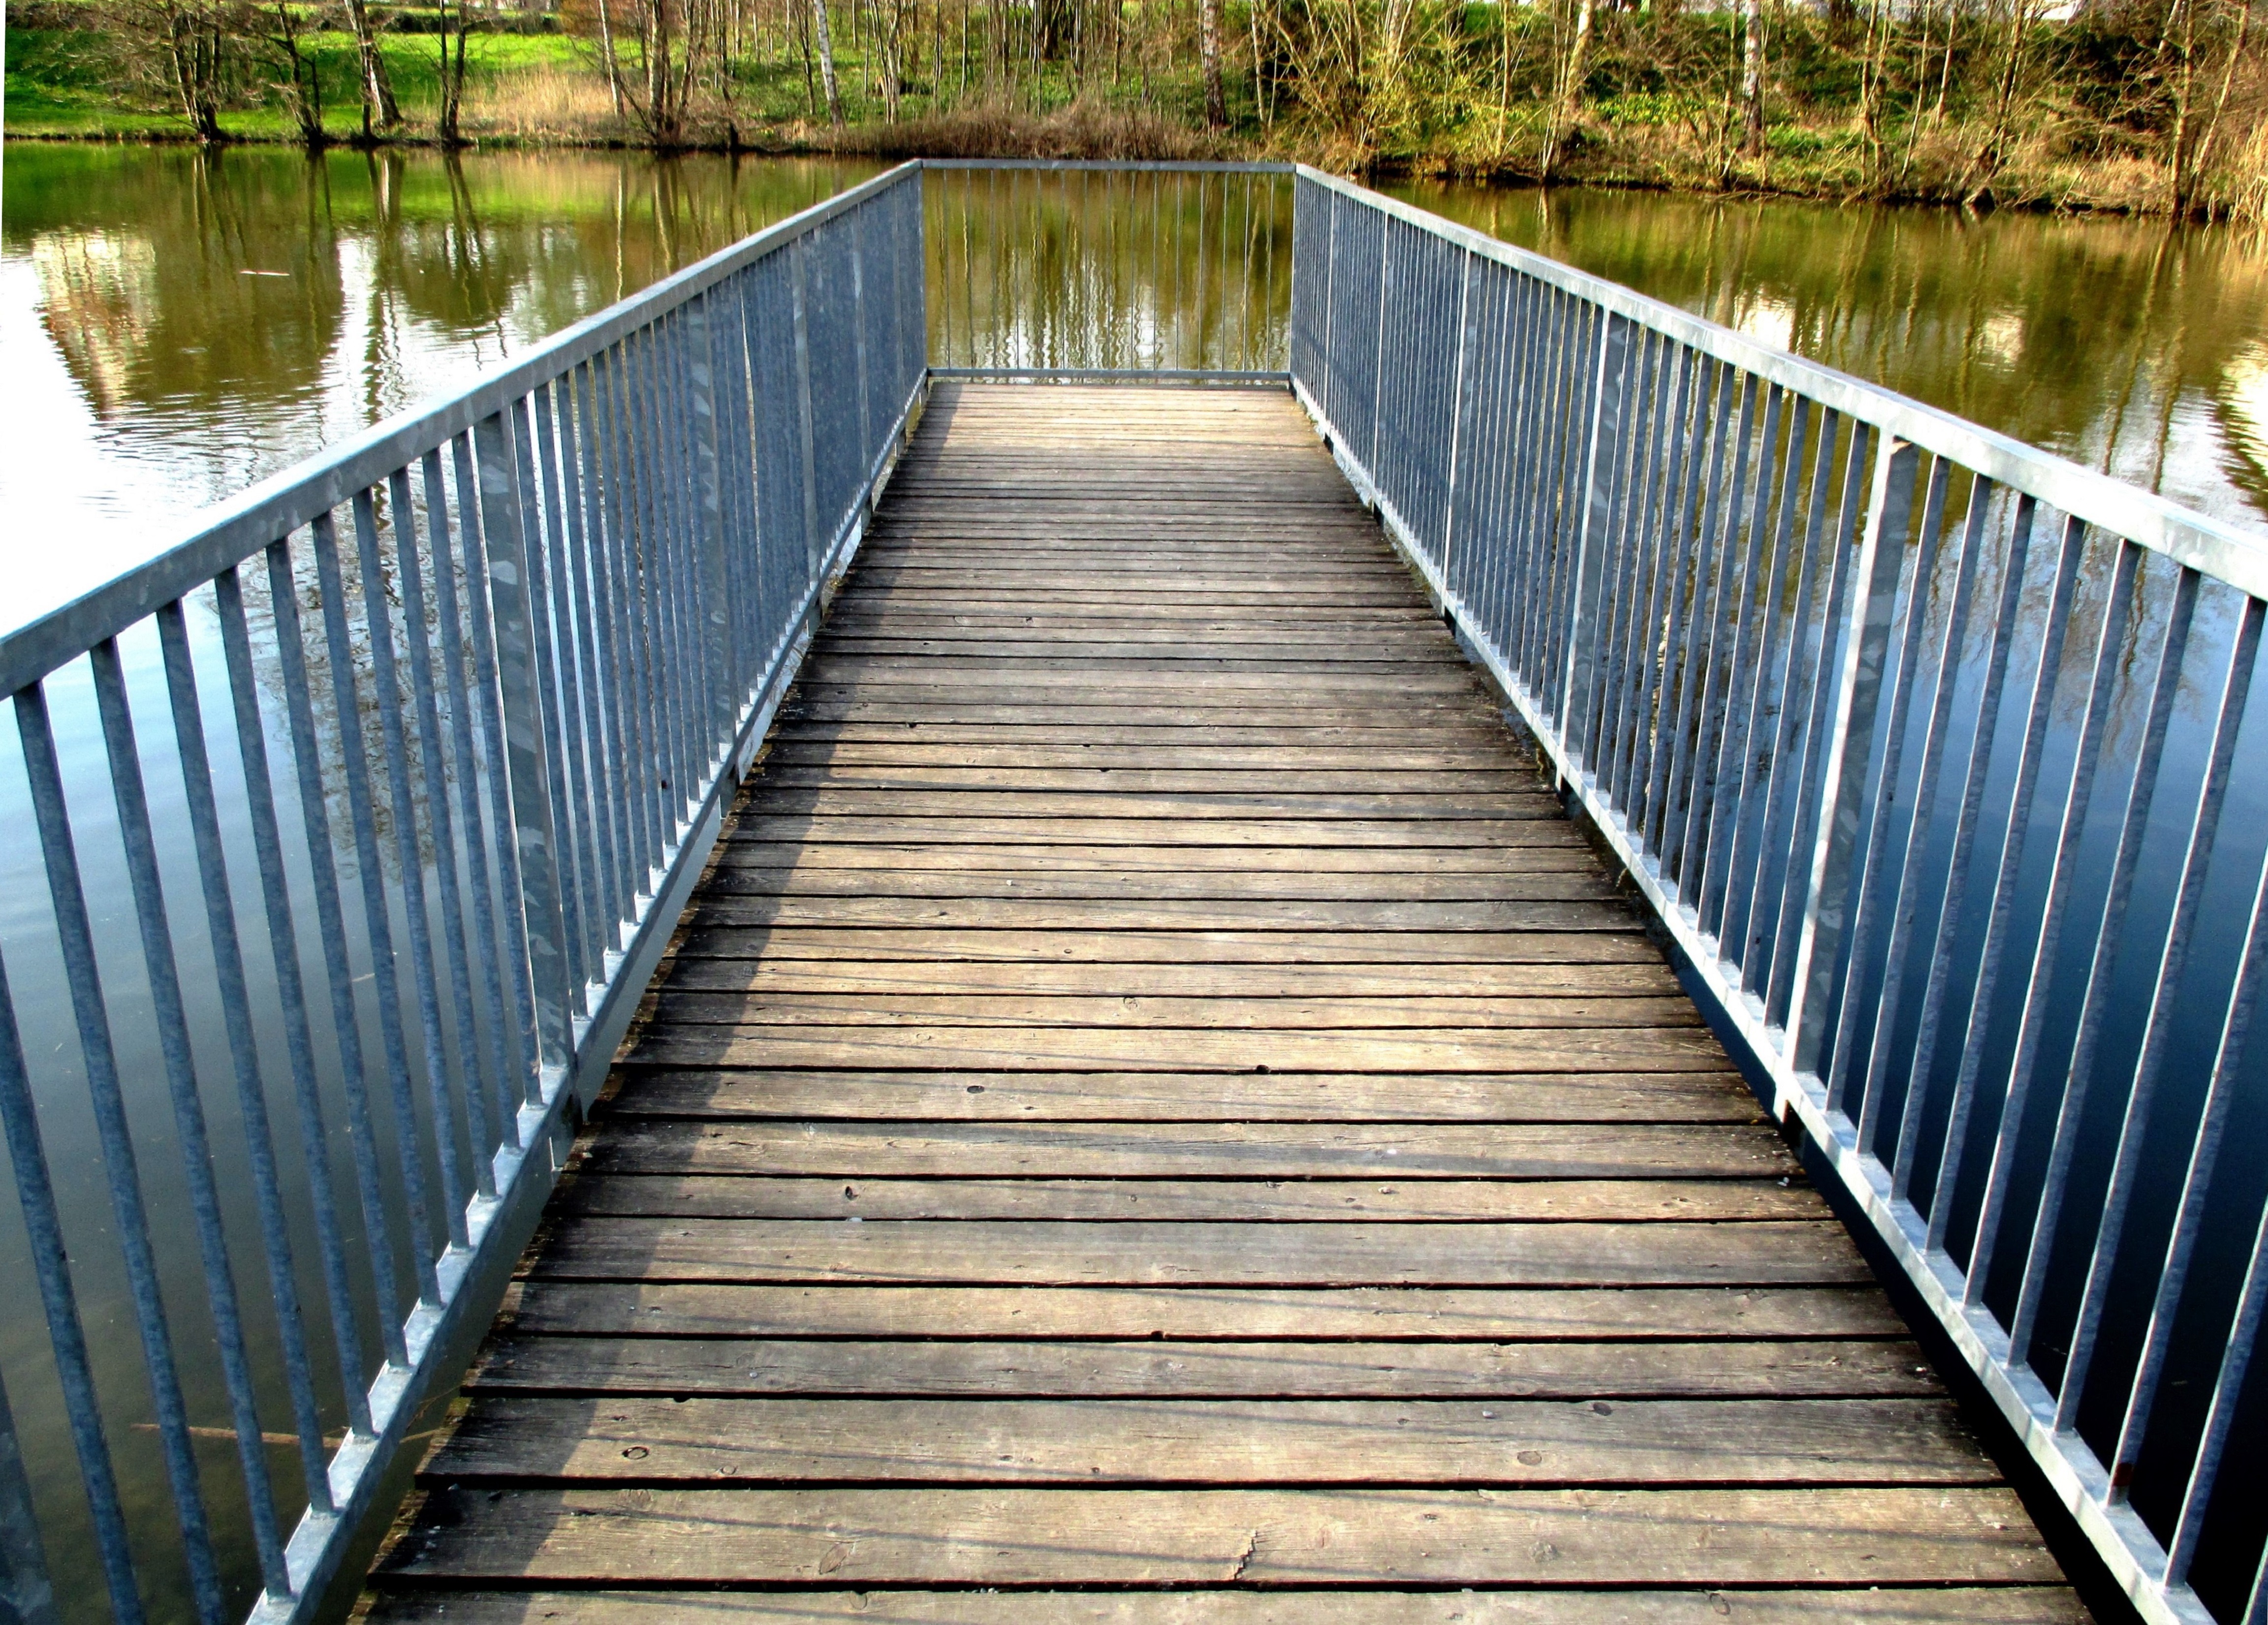
water, boardwalk, bridge, walkway, suspension bridge, pond, web, railing, metal, bank, switzerland, waters, thurgau, nonbuilding structure, amriswil, spigelung, brickyard pond